Alcancías

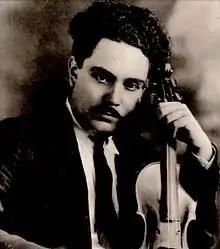
Silvestre Revueltas in 1930

Alcancías (Penny Banks) is a composition for small orchestra by the Mexican composer Silvestre Revueltas, written in 1932. It is in three movements with a total duration in performance of about eight minutes.